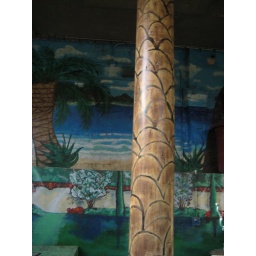
A mural and makeshift palm tree column at a Mexican restaurant in OK.